Fatland

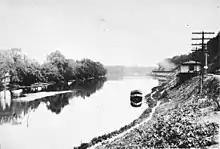
Schuylkill River at Valley Forge, looking east, circa 1910. Fatland Island and Fatland Ford are in the background, center.

Vaux renamed the property "Vaux Hill." The 300-acre (121.4 hectares) farm spanned the middle of the peninsula. Part of its western boundary, shared with Henry Pawling's farm, was the road south to Fatland Ford, a shallow crossing of the Schuylkill River, opposite Valley Forge.